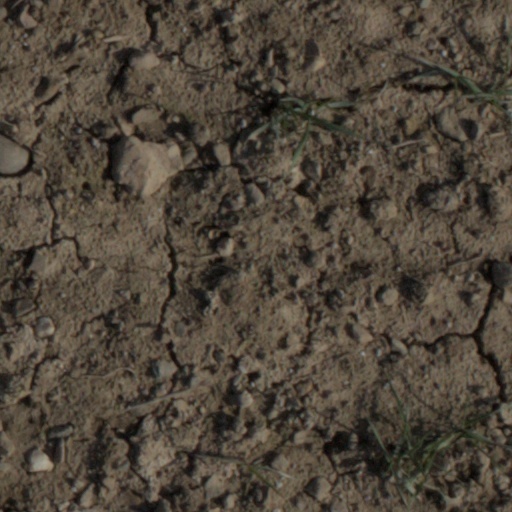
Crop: wheat